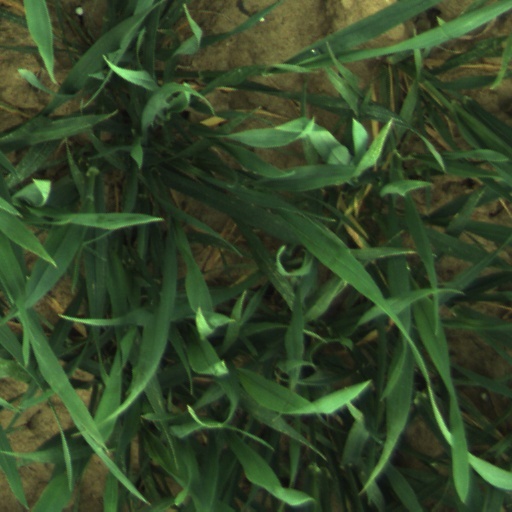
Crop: wheat